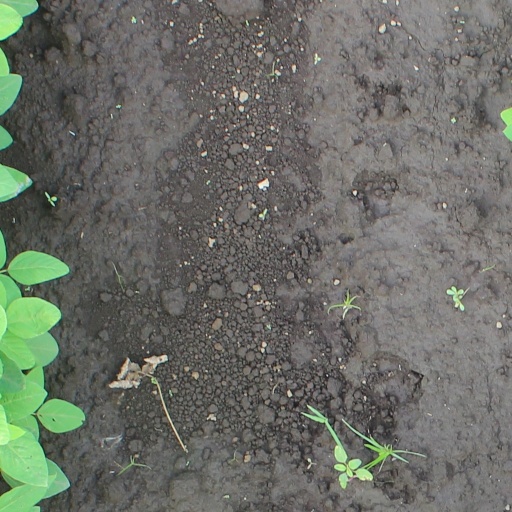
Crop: soybean